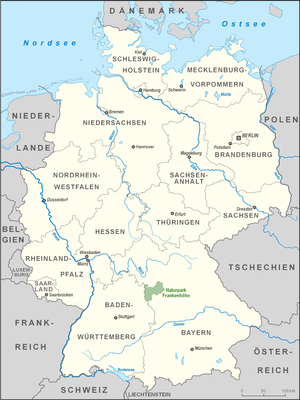
Naturpark Frankenhöhe
Naturparks Frankenhöhes beliggenhed i Bayern
Naturpark Frankenhöhe er på ca. 1.100 km² og ligger nordøst for byen Rothenburg ob der Tauber i Bayern i Tyskland. Naturparken er et afvekslende, solrigt sydtysk landskab, med blandede skove, floder og vinområder. Den nordvestlige del af parken ligger i bjergkæden Frankenhöhe.